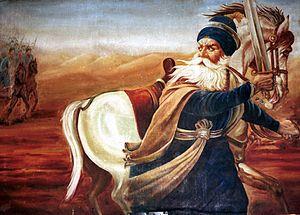
Baba Deep Singh appelé aussi Baba Dip Singh Shahid, est un des martyrs les plus honorés dans le sikhisme.